Merriwa, New South Wales

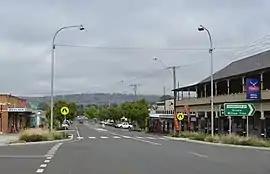
Bettington Street (Golden Highway), the main street of Merriwa, 2017

Merriwa is a town located in the Upper Hunter Shire, in the far west of the Hunter region of New South Wales, Australia.